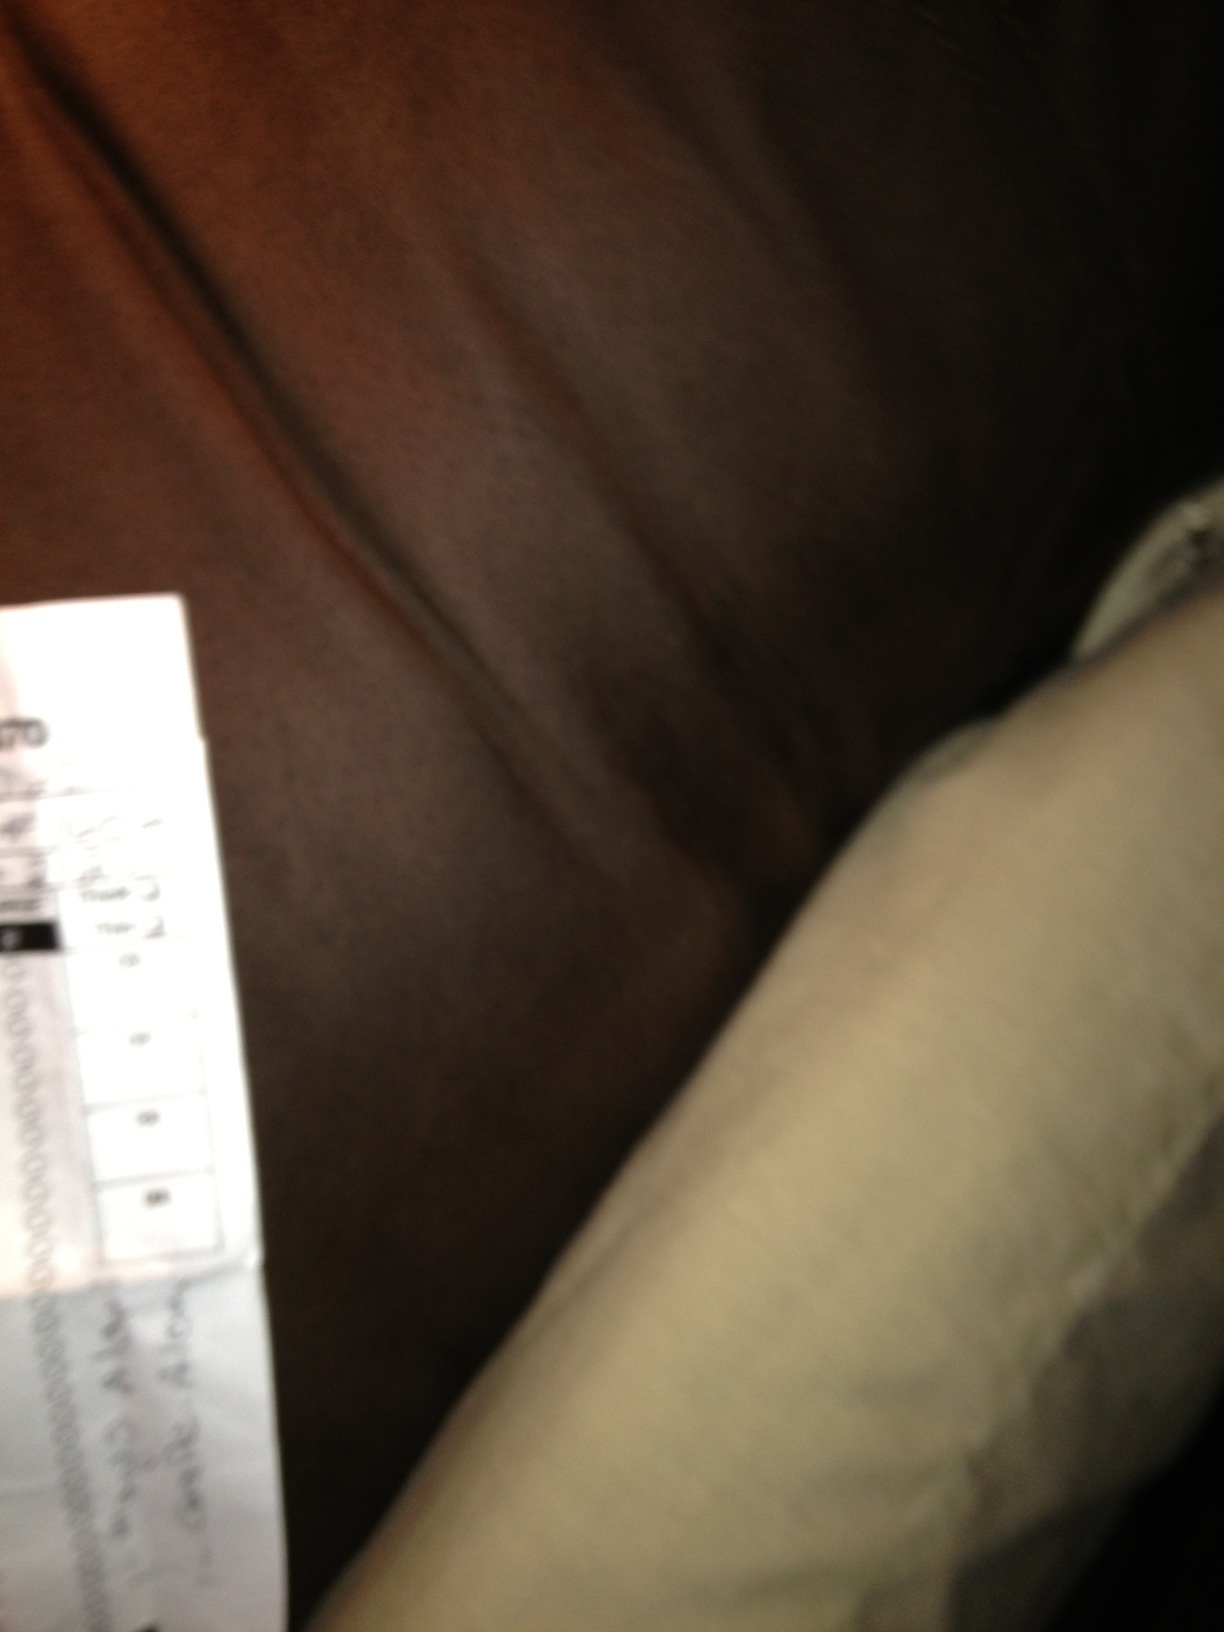Question: What is this a receipt from?
Answer: unanswerable